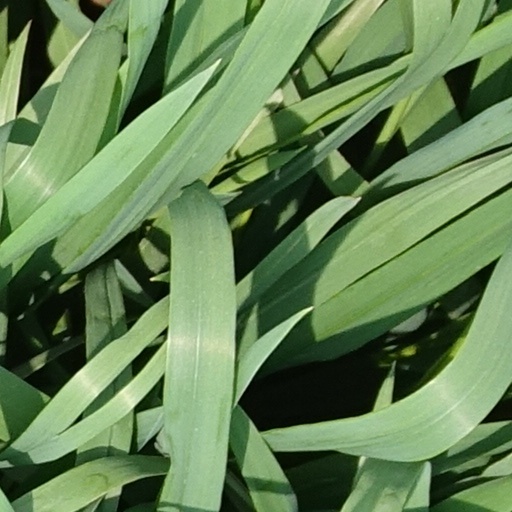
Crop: wheat